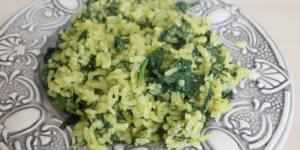
arroz con espinacas